Wenzel Norbert Octavian, Count of Kinsky

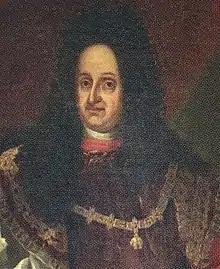
Wenzel Norbert, Count of Kinsky (Anonymous)

Wenzel Norbert Octavian, Count Kinsky of Wchinitz and Tettau (1 April 1642, Prague – 3 January 1719, Vienna) was a noble and Bohemian High Chancellor.